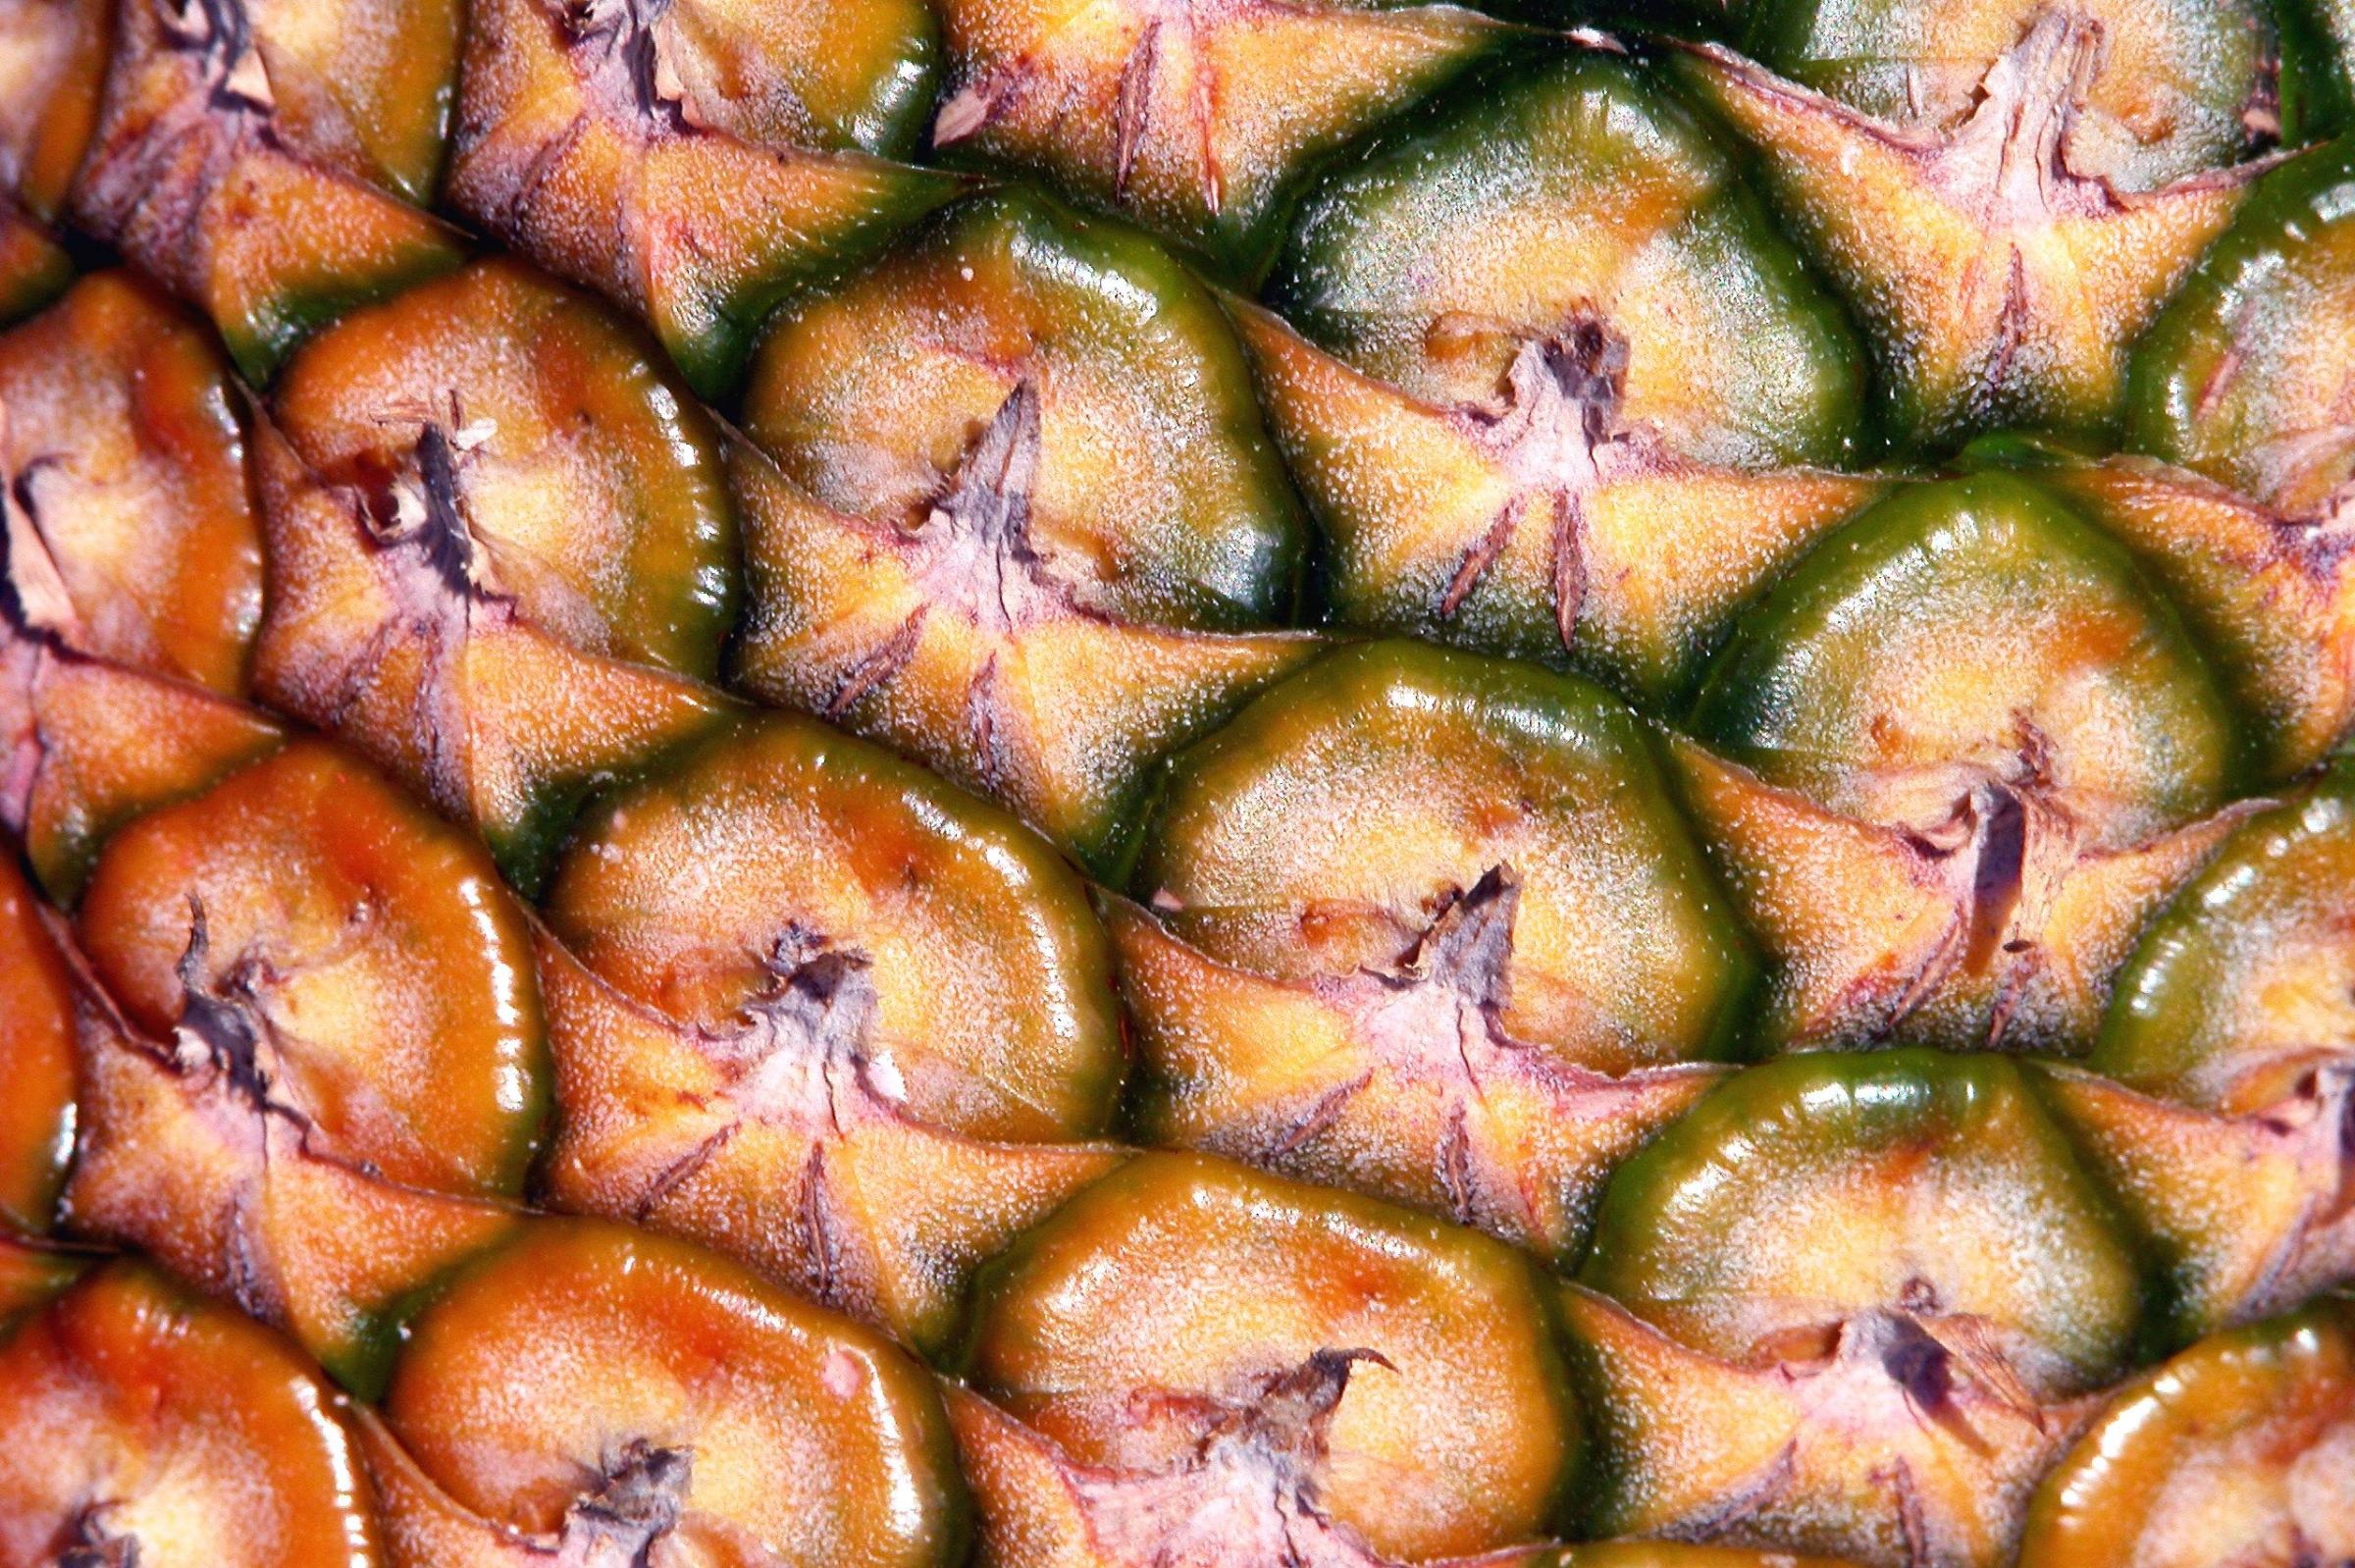
plant, fruit, food, produce, pineapple, juices, flowering plant, ananas, land plant, coptel